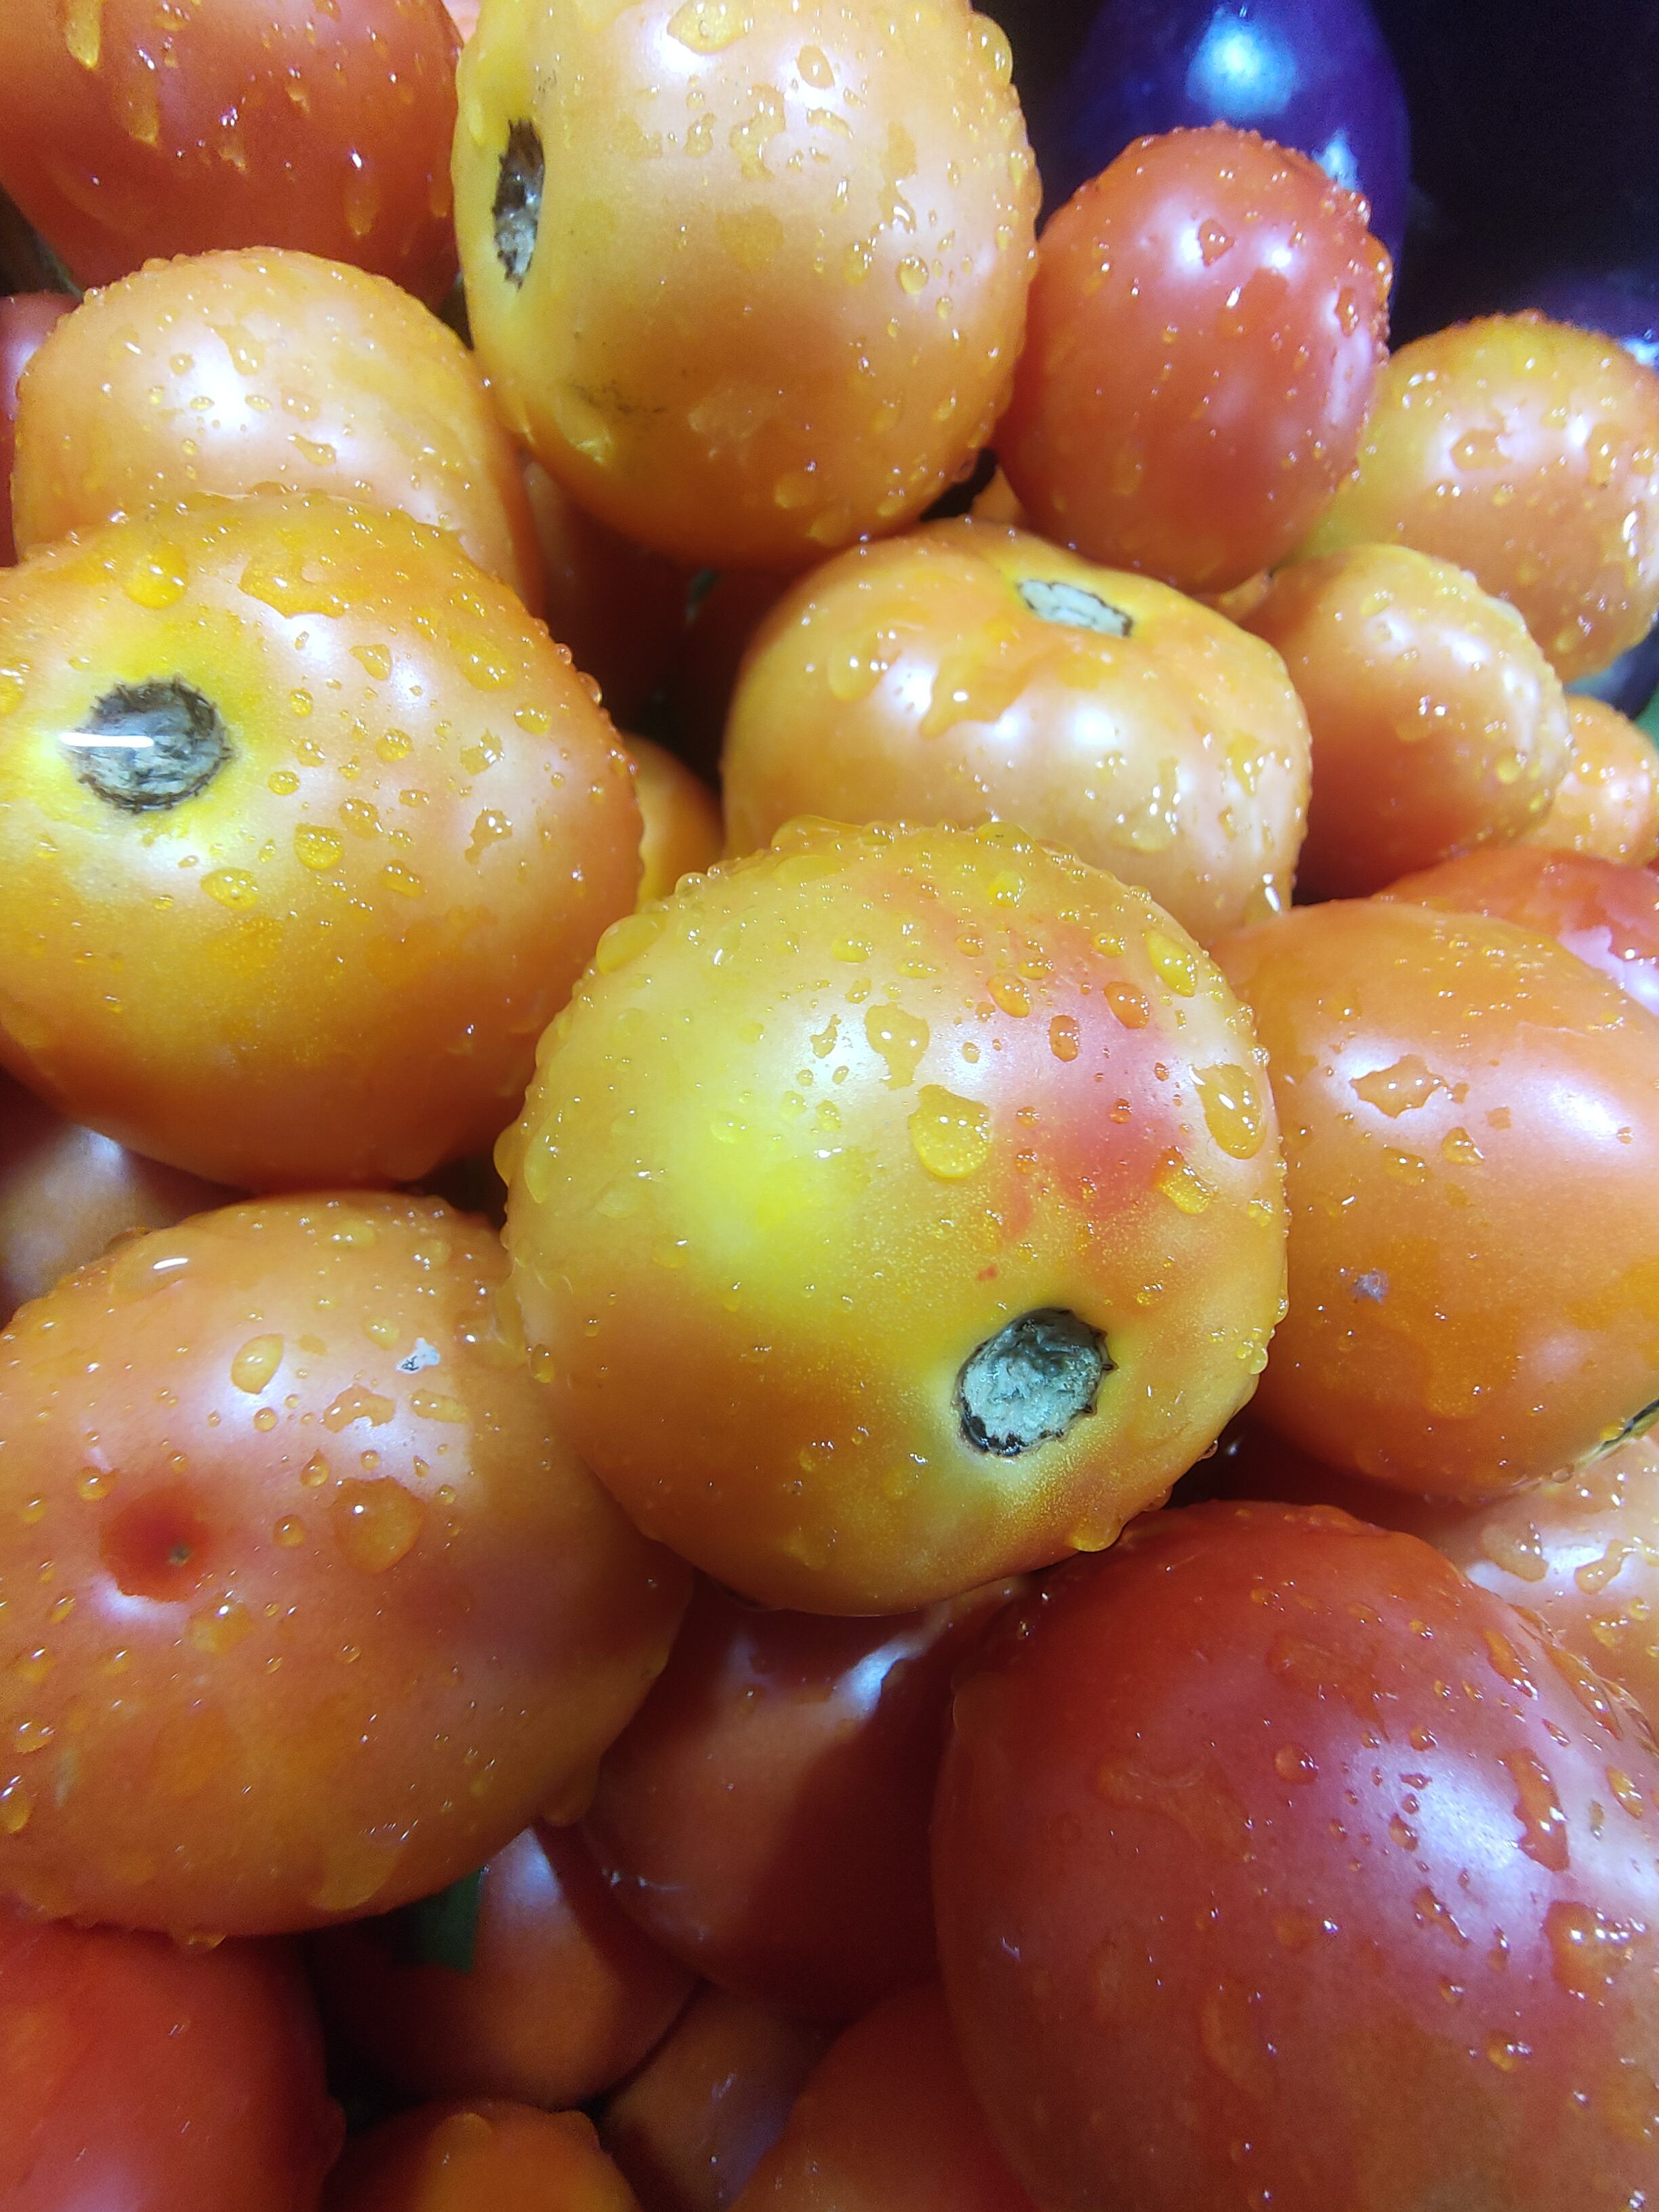
Label: Solanum Iycopersicum